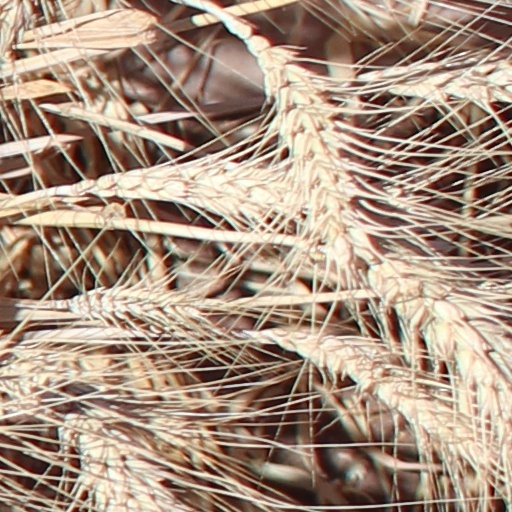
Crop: wheat